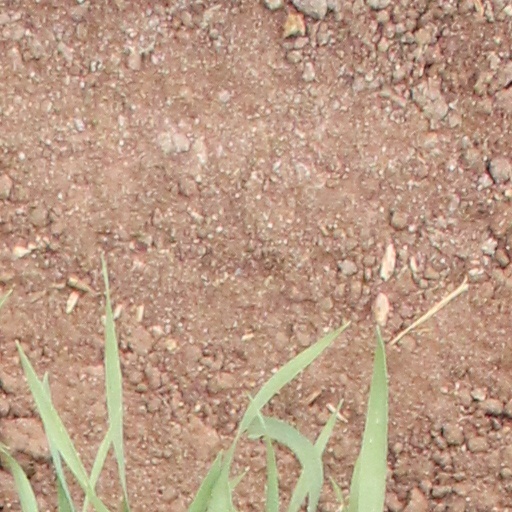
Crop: wheat